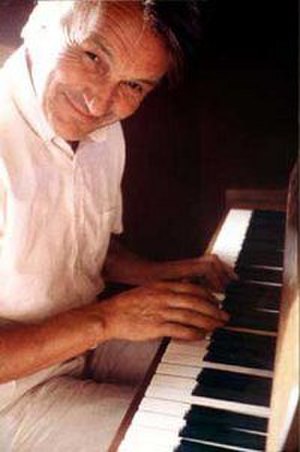
Axel Buchardt Jensen
Axel Jensen ved Piano
Axel Jensen ved Piano
Axel Buchardt Jensen var en norsk forfatter. Fra 1957 til 2002 udgav han en række romaner ud og andre bøger.